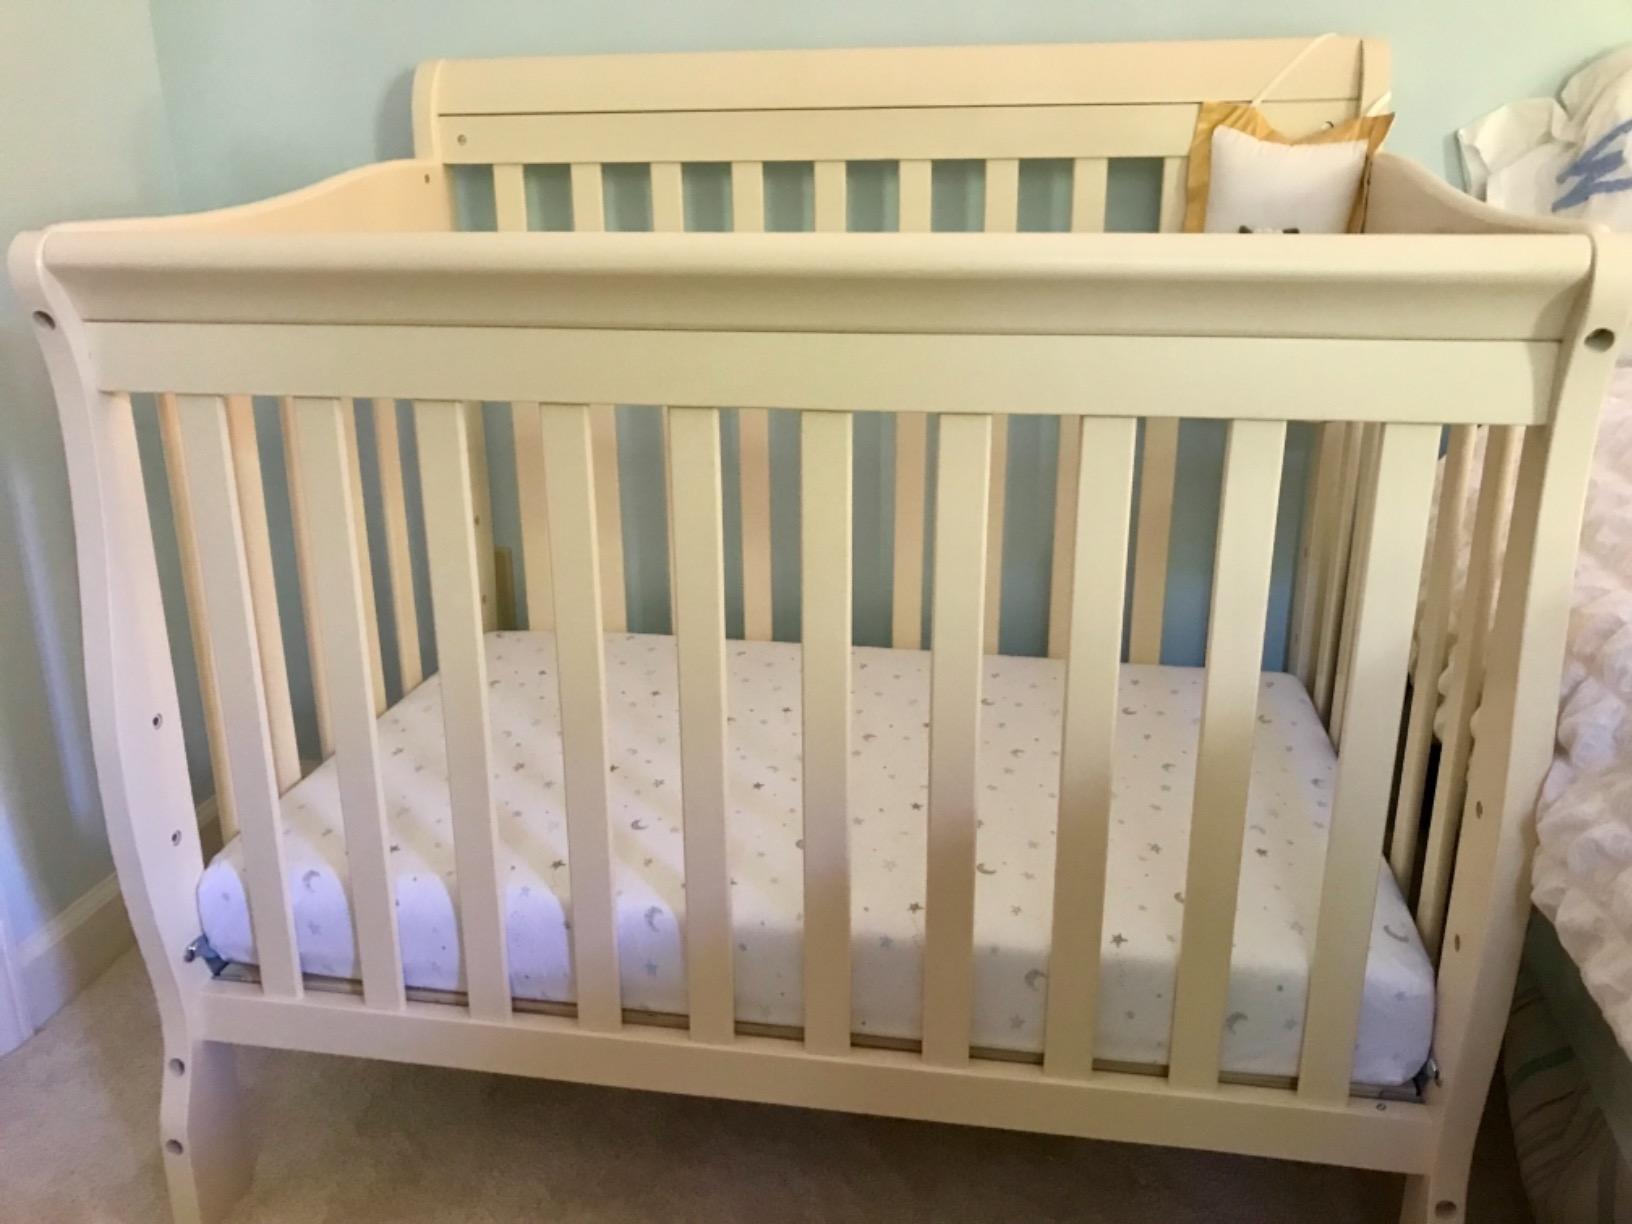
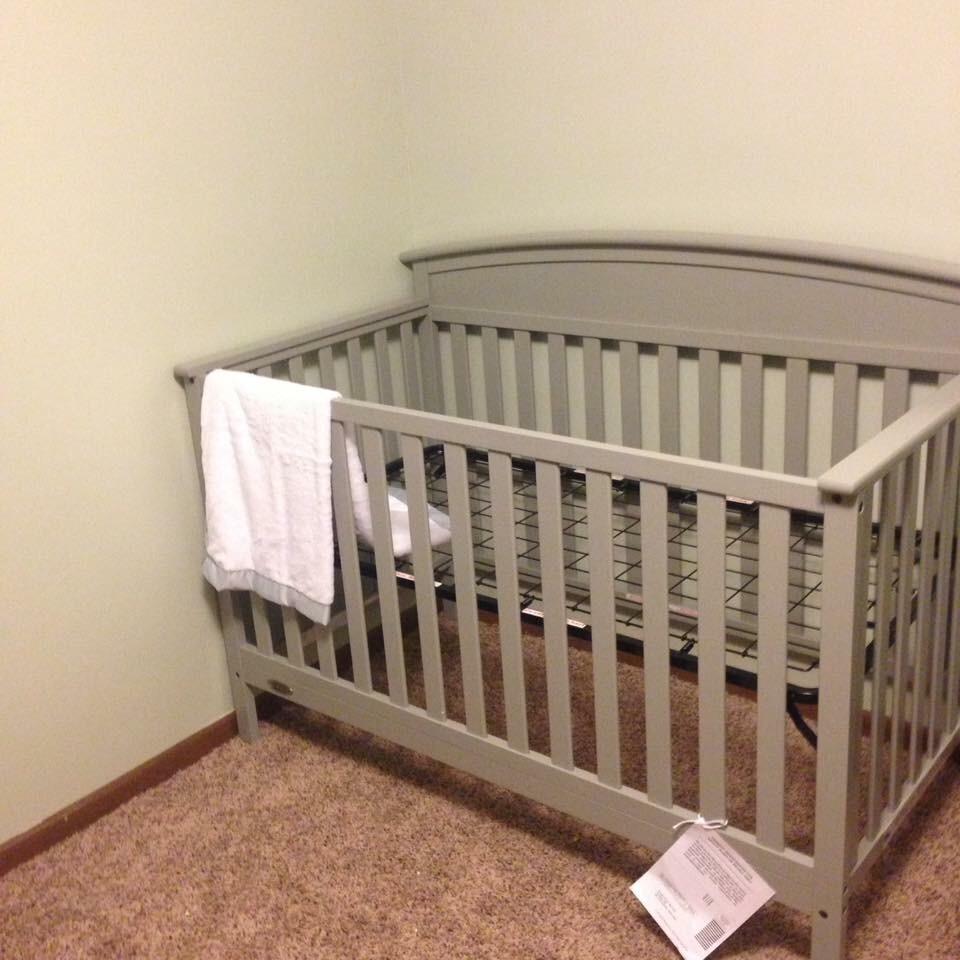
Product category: products_crib
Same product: no